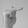
ASL letter: T